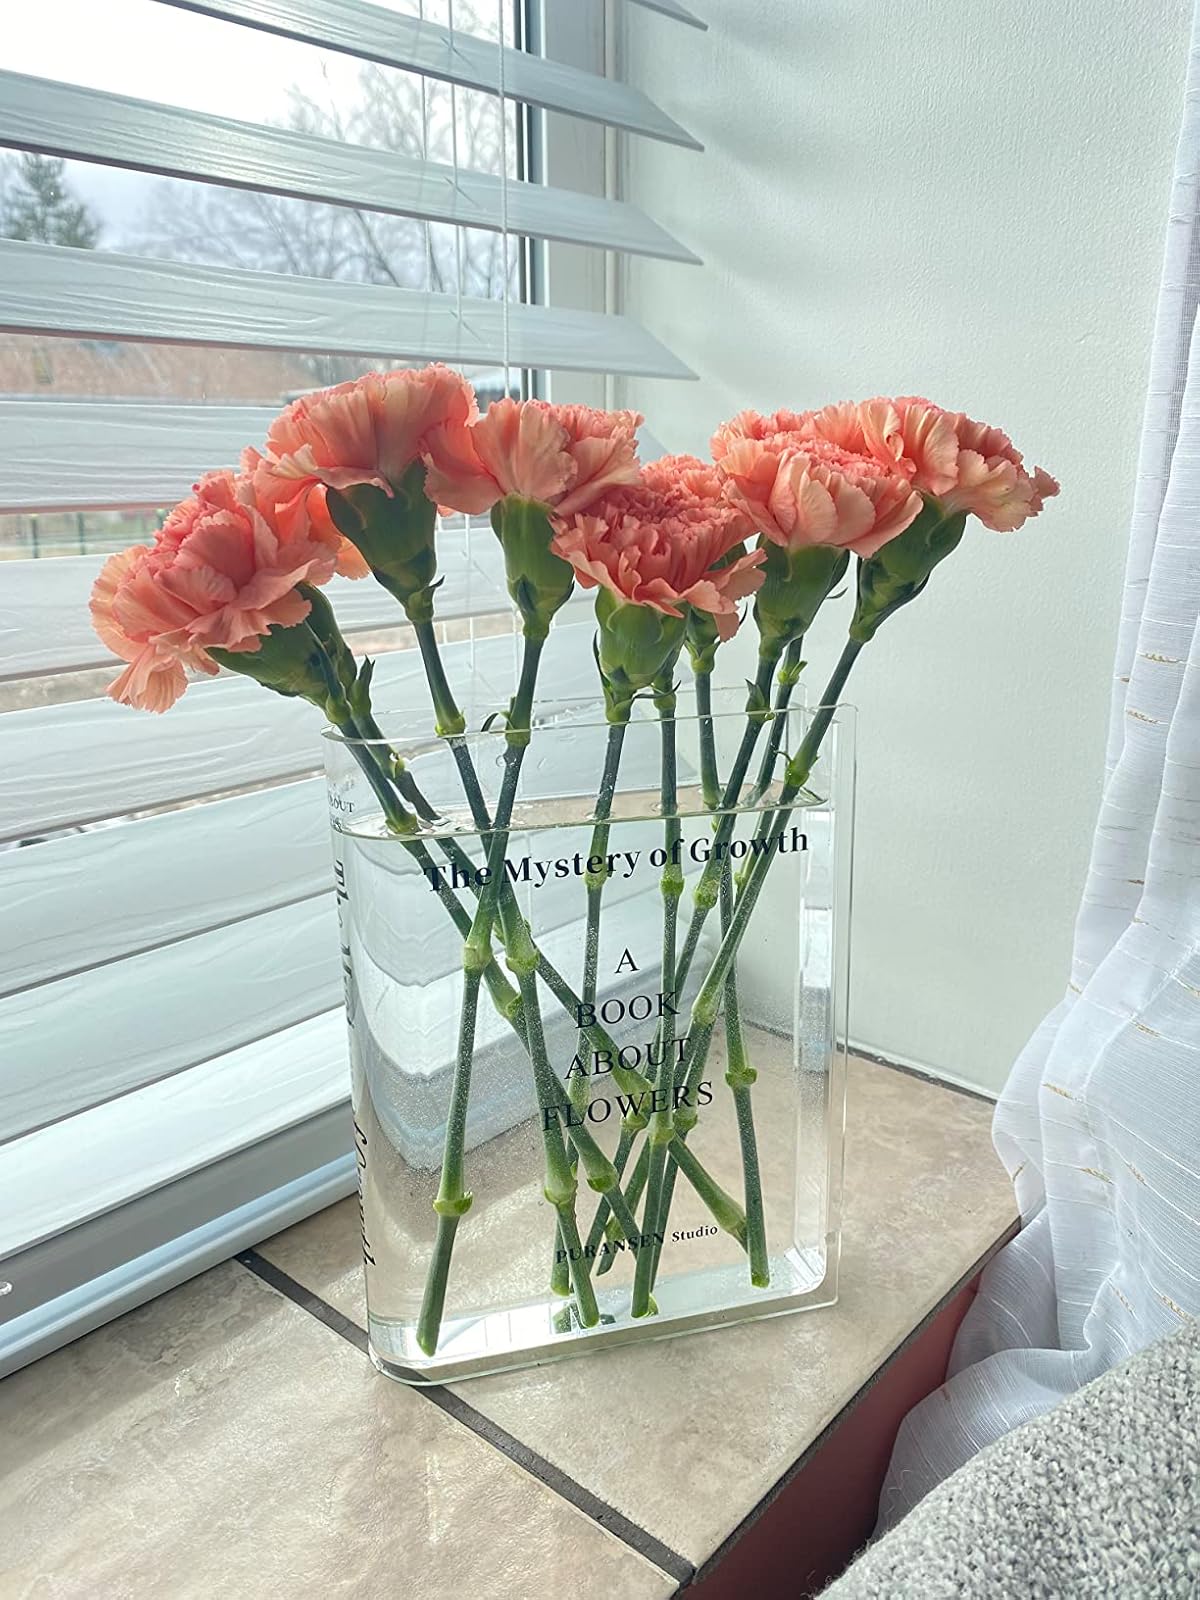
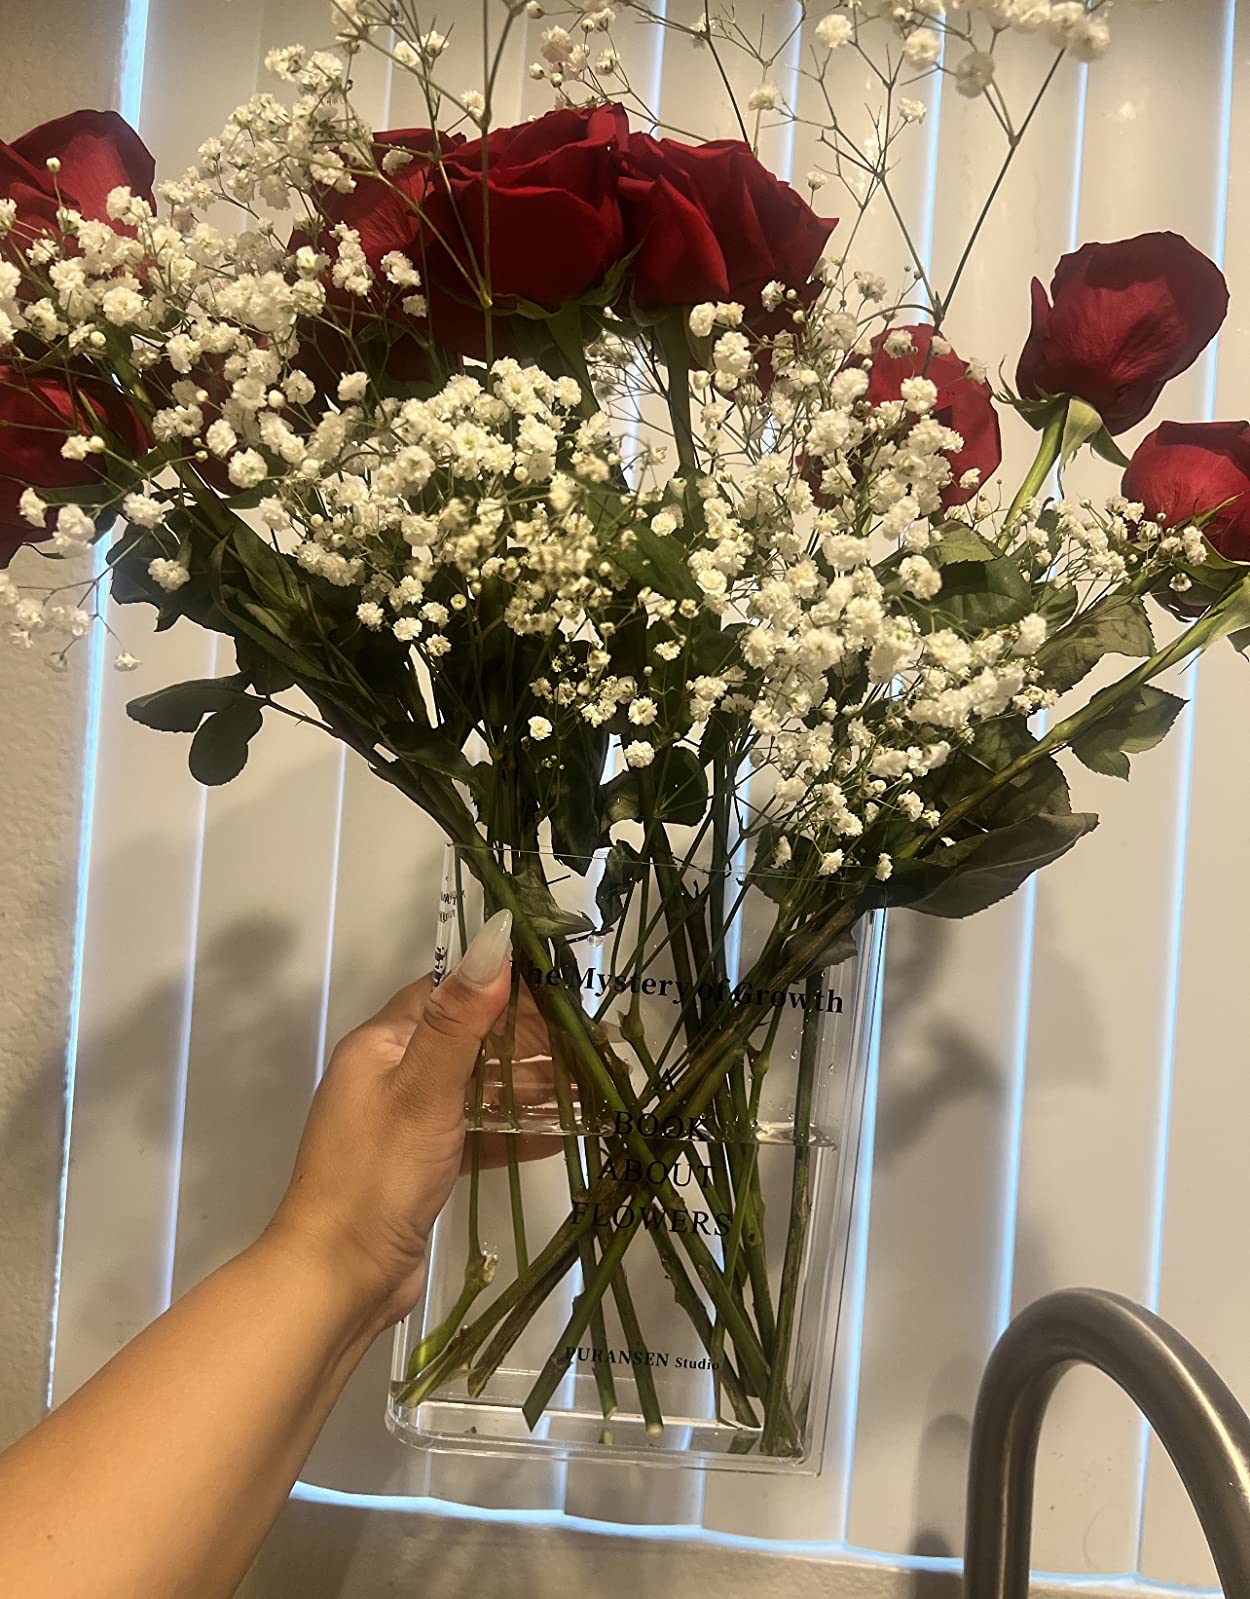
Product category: vase
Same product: yes